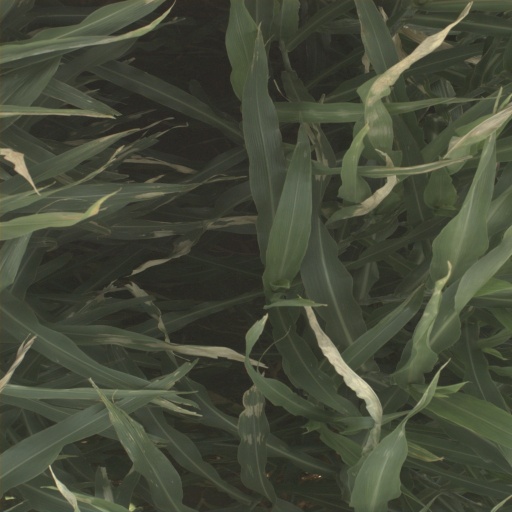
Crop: sorghum